Mi Shivajiraje Bhosale Boltoy!

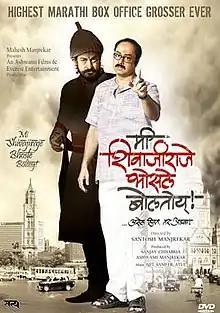
Theatrical release poster

Mi Shivajiraje Bhosale Boltoy ( I'm Shivajiraje Bhosale Speaking) is a 2009 Indian Marathi-language film produced by Sanjay Chhabria along with Ashwami Manjrekar and directed by Santosh Ramdas Manjrekar. The film follows an underdog who fights against the evils in society, to re-instate his identity and keep his pride. Film Won Maharashtra State Film Award for Best Film.